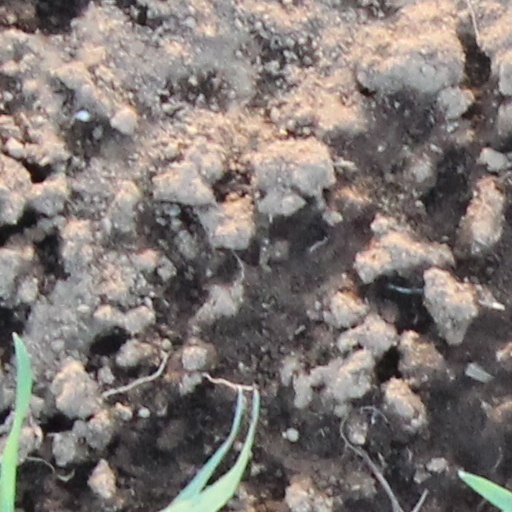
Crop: wheat